Astrophysical maser

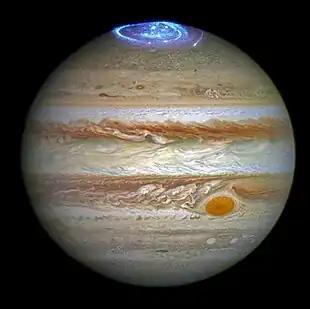
Aurorae on the north pole of Jupiter generate cyclotron masers

An astrophysical maser is a naturally occurring source of stimulated spectral line emission, typically in the microwave portion of the electromagnetic spectrum. This emission may arise in molecular clouds, comets, planetary atmospheres, stellar atmospheres, or various other conditions in interstellar space.